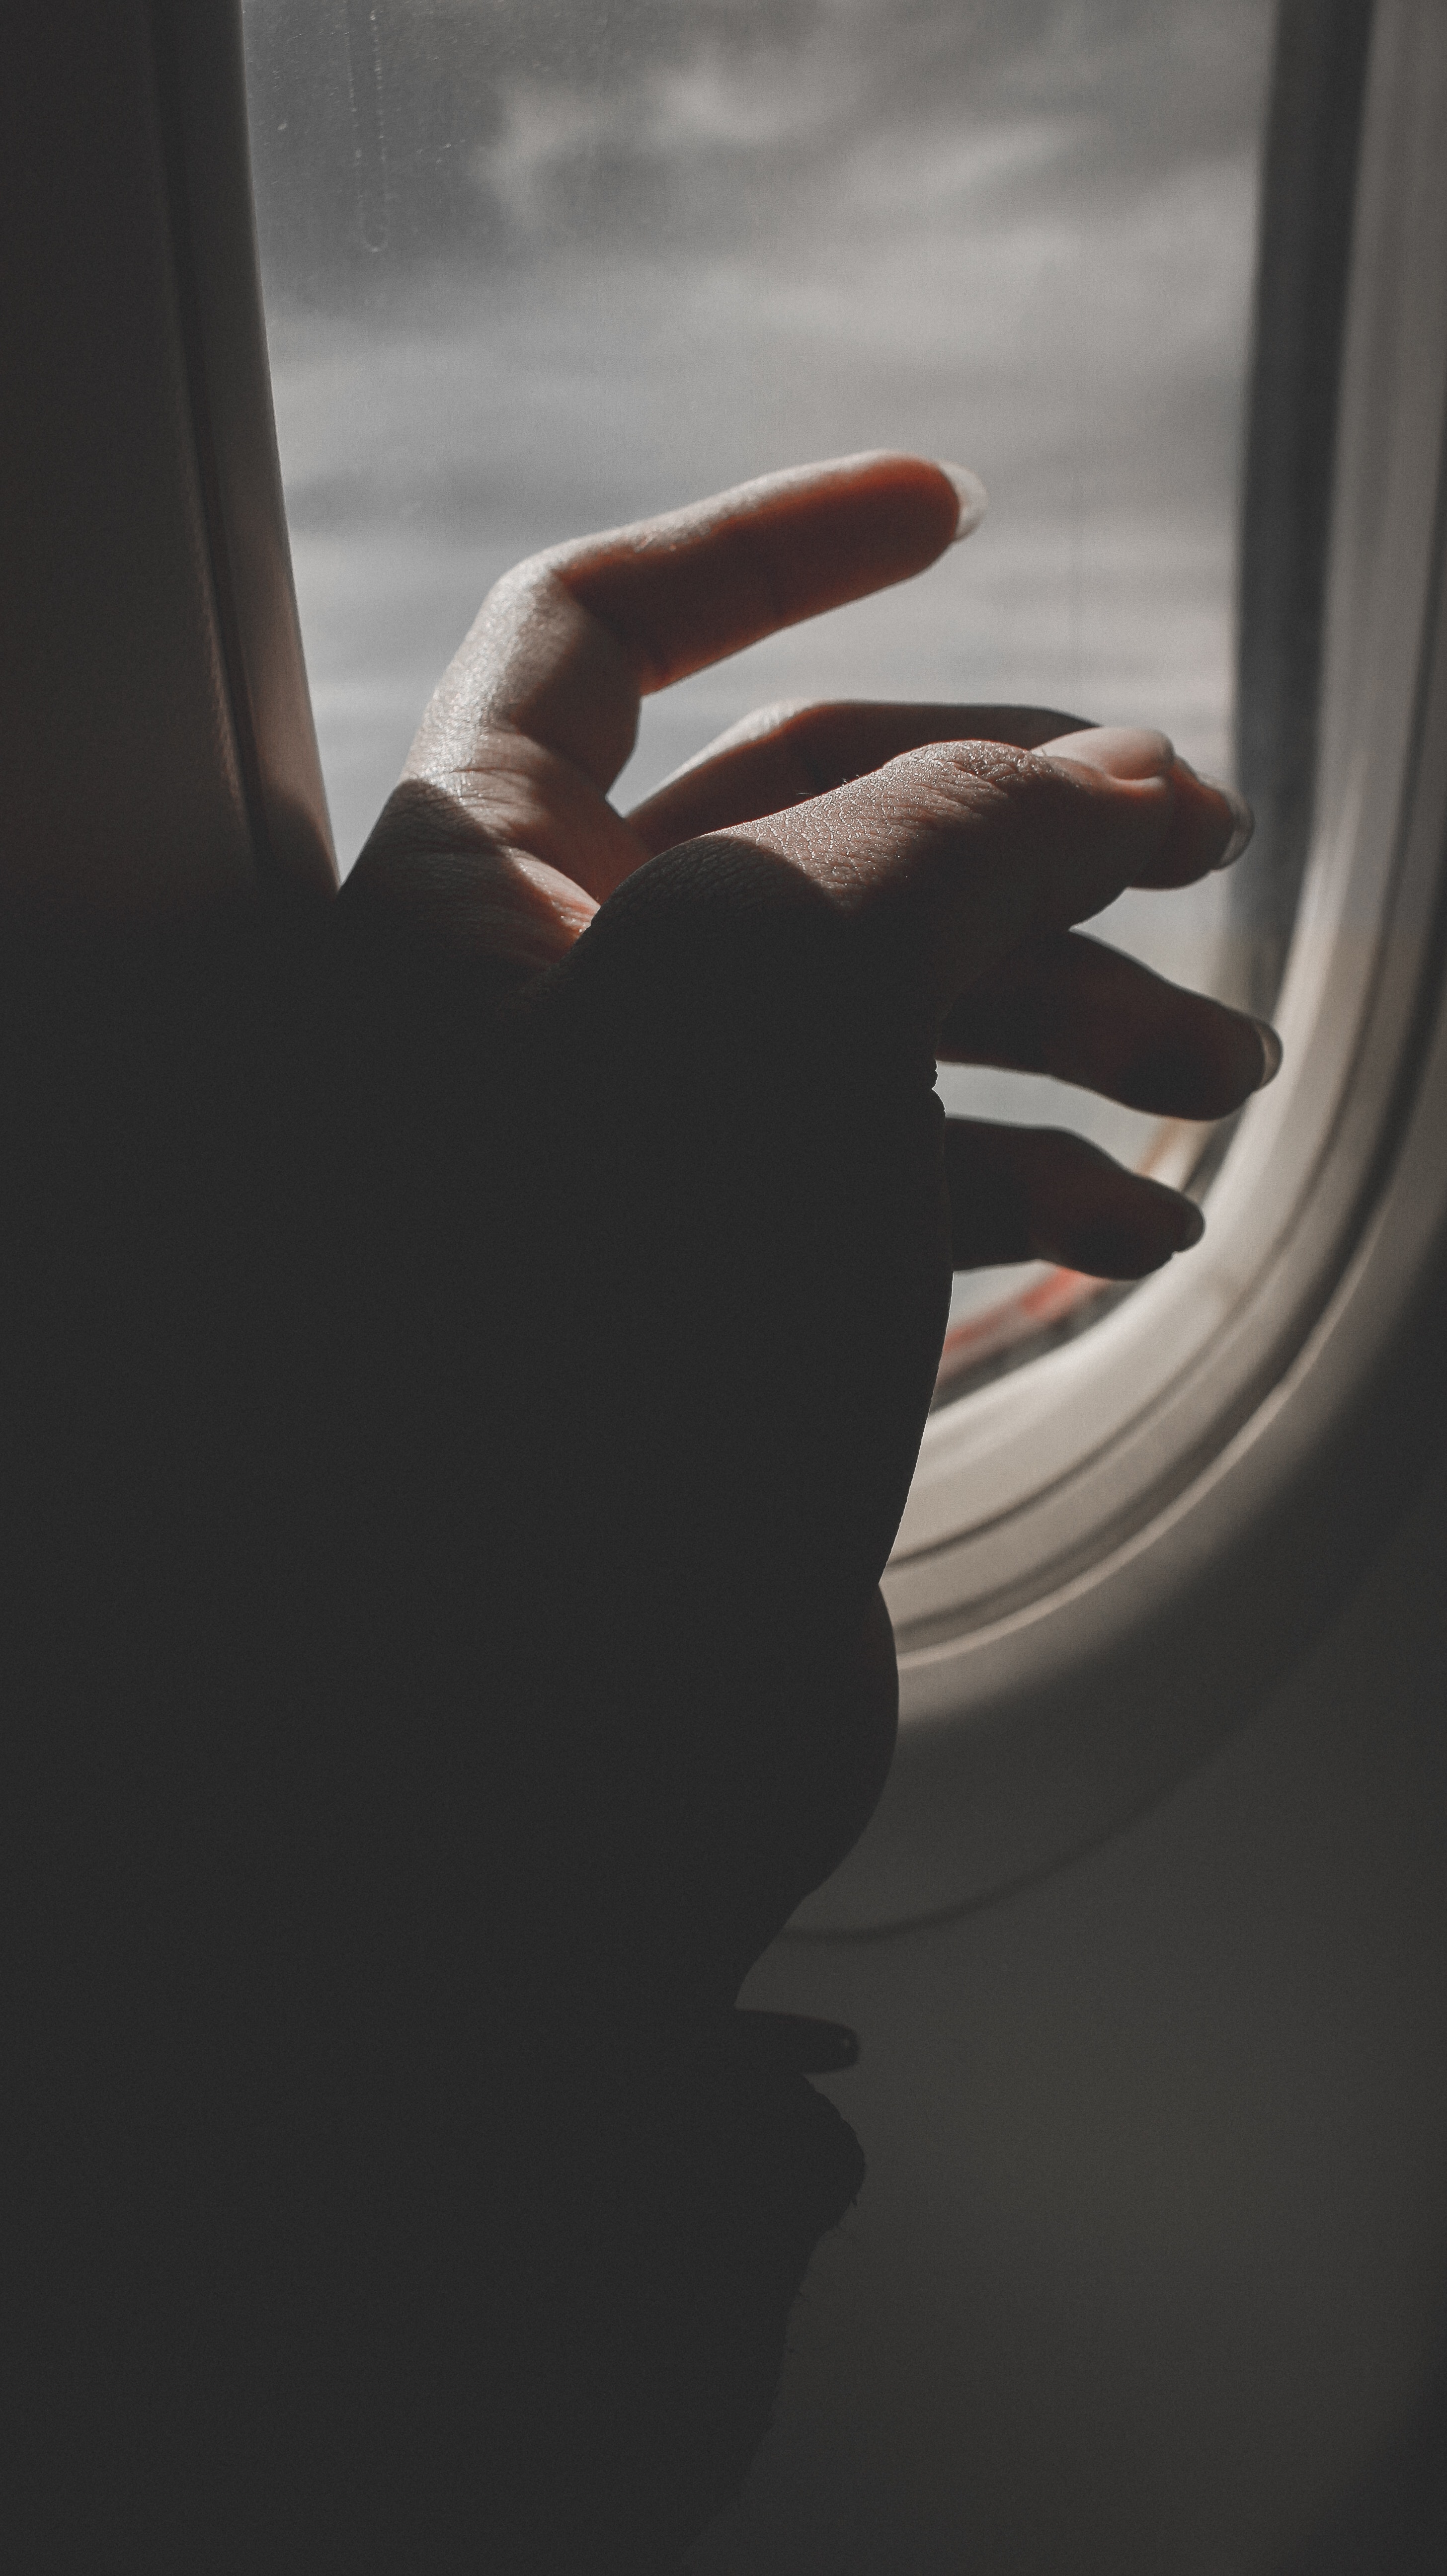
black, hand, finger, light, arm, sky, shadow, gesture, photography, darkness, Tints and shades, window, thumb, nail